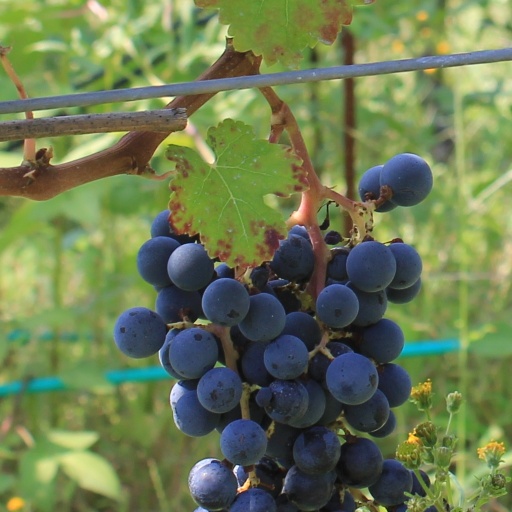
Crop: grape